Hutson Mason

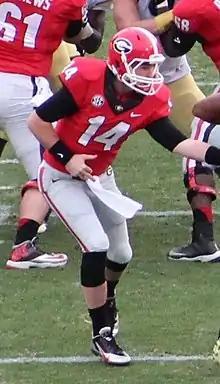
Mason with the Georgia Bulldogs in 2013

Hutson Taylor Mason (born September 20, 1991) is a former American football quarterback. He played college football at Georgia and was the Bulldogs starting quarterback in 2014. He was signed as an undrafted free agent by the Washington Redskins in 2015.